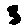
Label: 3